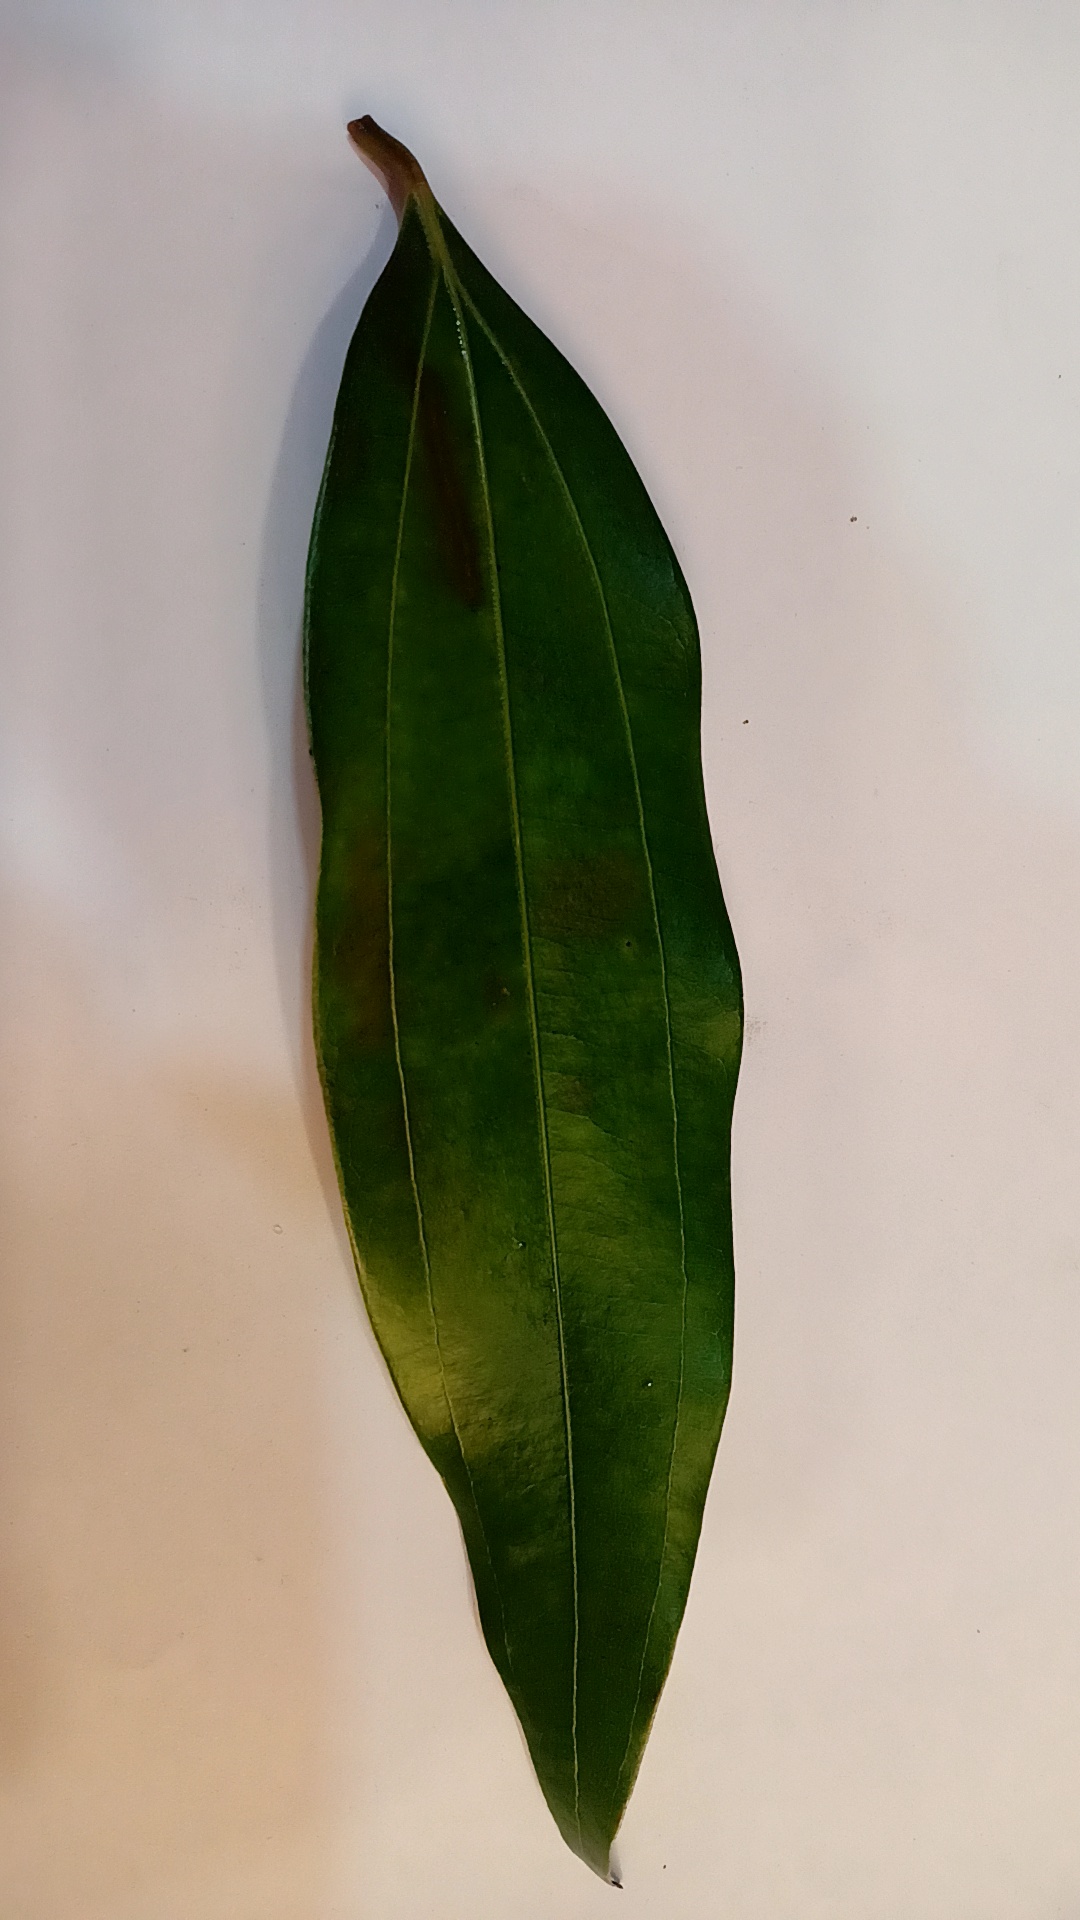
Label: Healthy